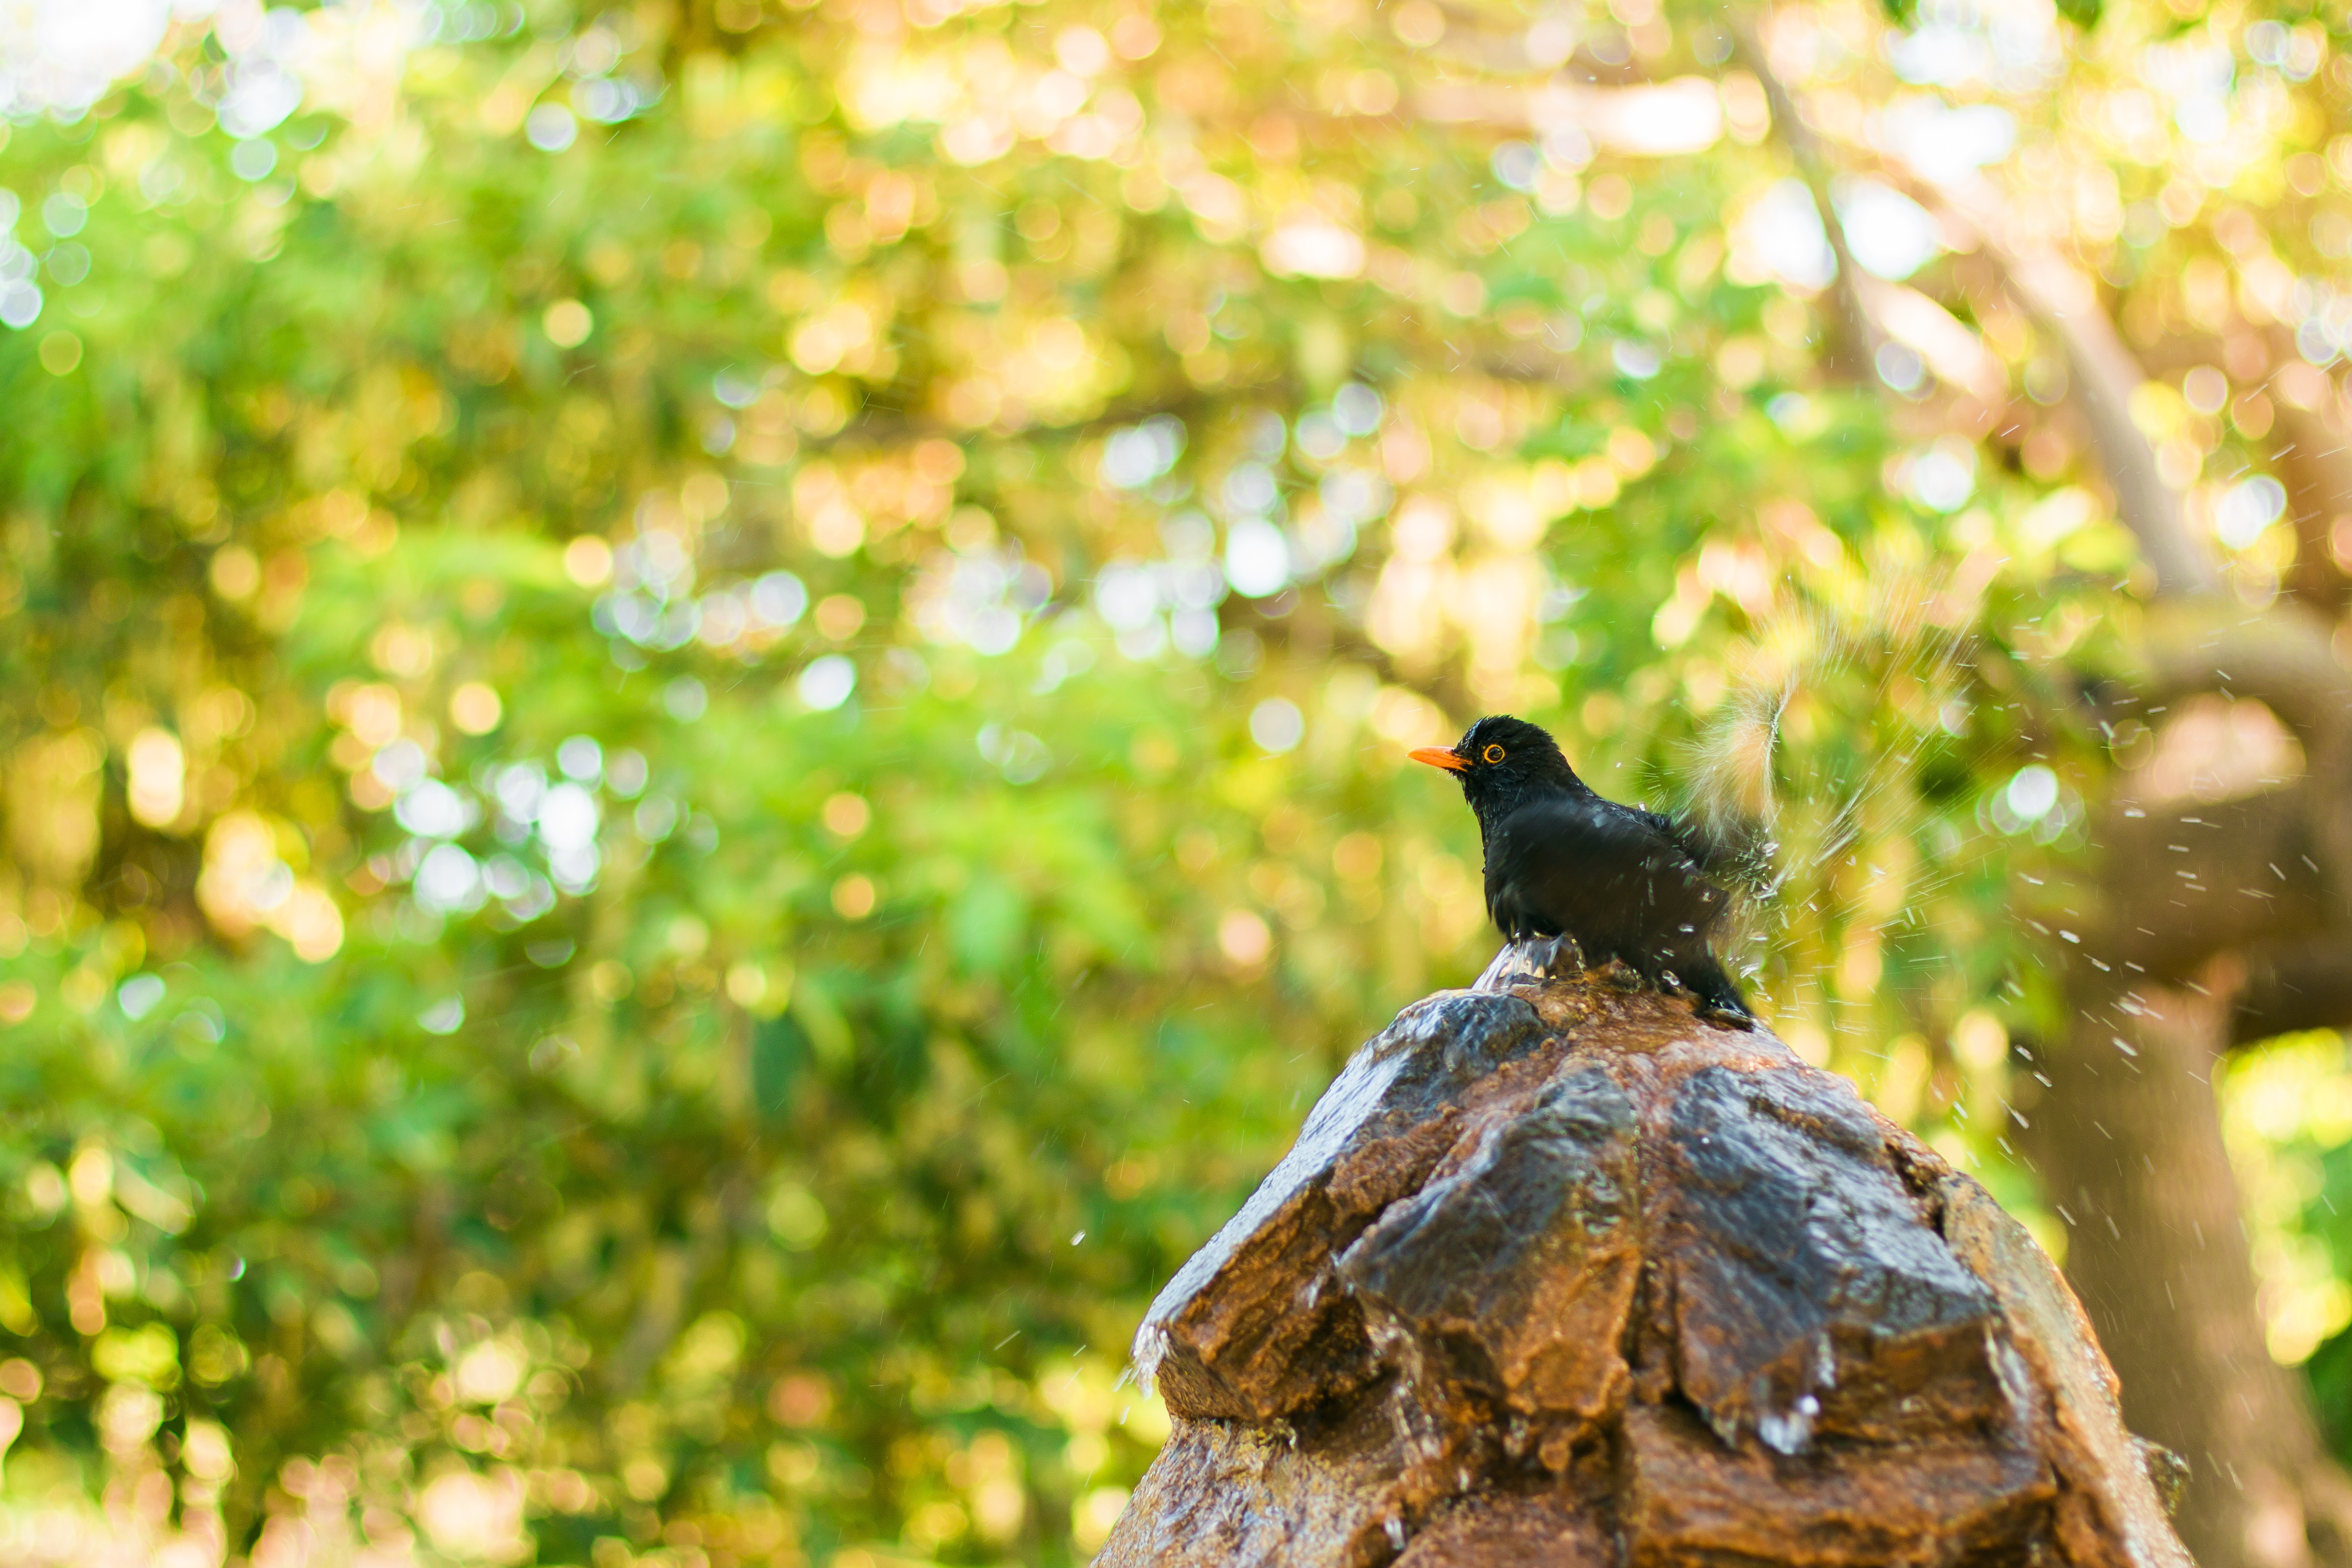
nature, bird, wildlife, green, tree, fauna, leaf, forest, autumn, perching bird, sunlight, branch